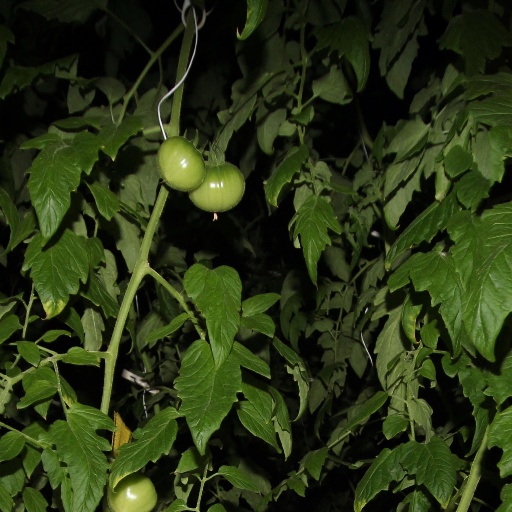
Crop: tomato